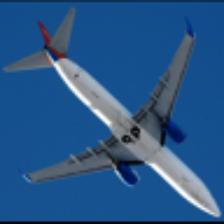
Label: NonHuman